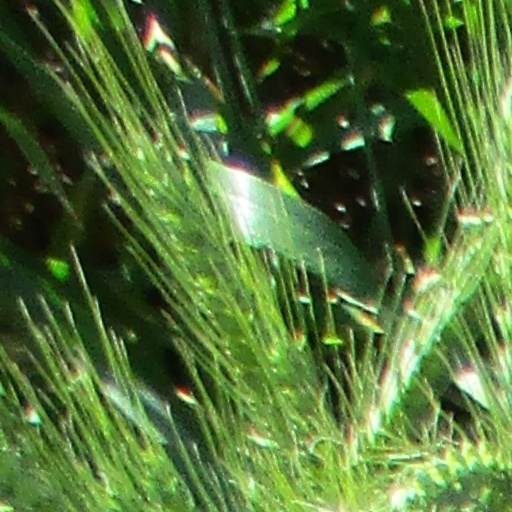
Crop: wheat